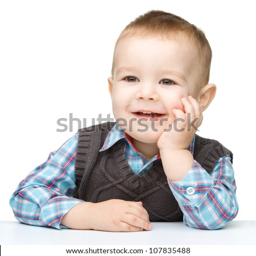
portrait of a cute cheerful little boy , who is smiling while sitting at table , isolated over white